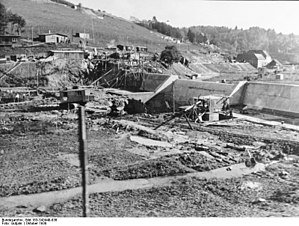
Organisation Todt / 1938 til februar 1942: Organisation Todt
Byggeri af panserspærring i Siegfried-linjen, oktober 1938
Organisation Todt var en civil og militær ingeniørenhed i Tyskland, som blev opkaldt efter sin grundlægger, Fritz Todt, som var ingeniør og højt placeret i det nazistiske hierarki. Organisationen havde ansvar for en lang række ingeniørprojekter i Tyskland før 2. Verdenskrig og i Tyskland og de besatte lande fra Frankrig til Sovjetunionen under krigen. Den blev berygtet for anvendelse af tvangsarbejdere. Den deles i tre: